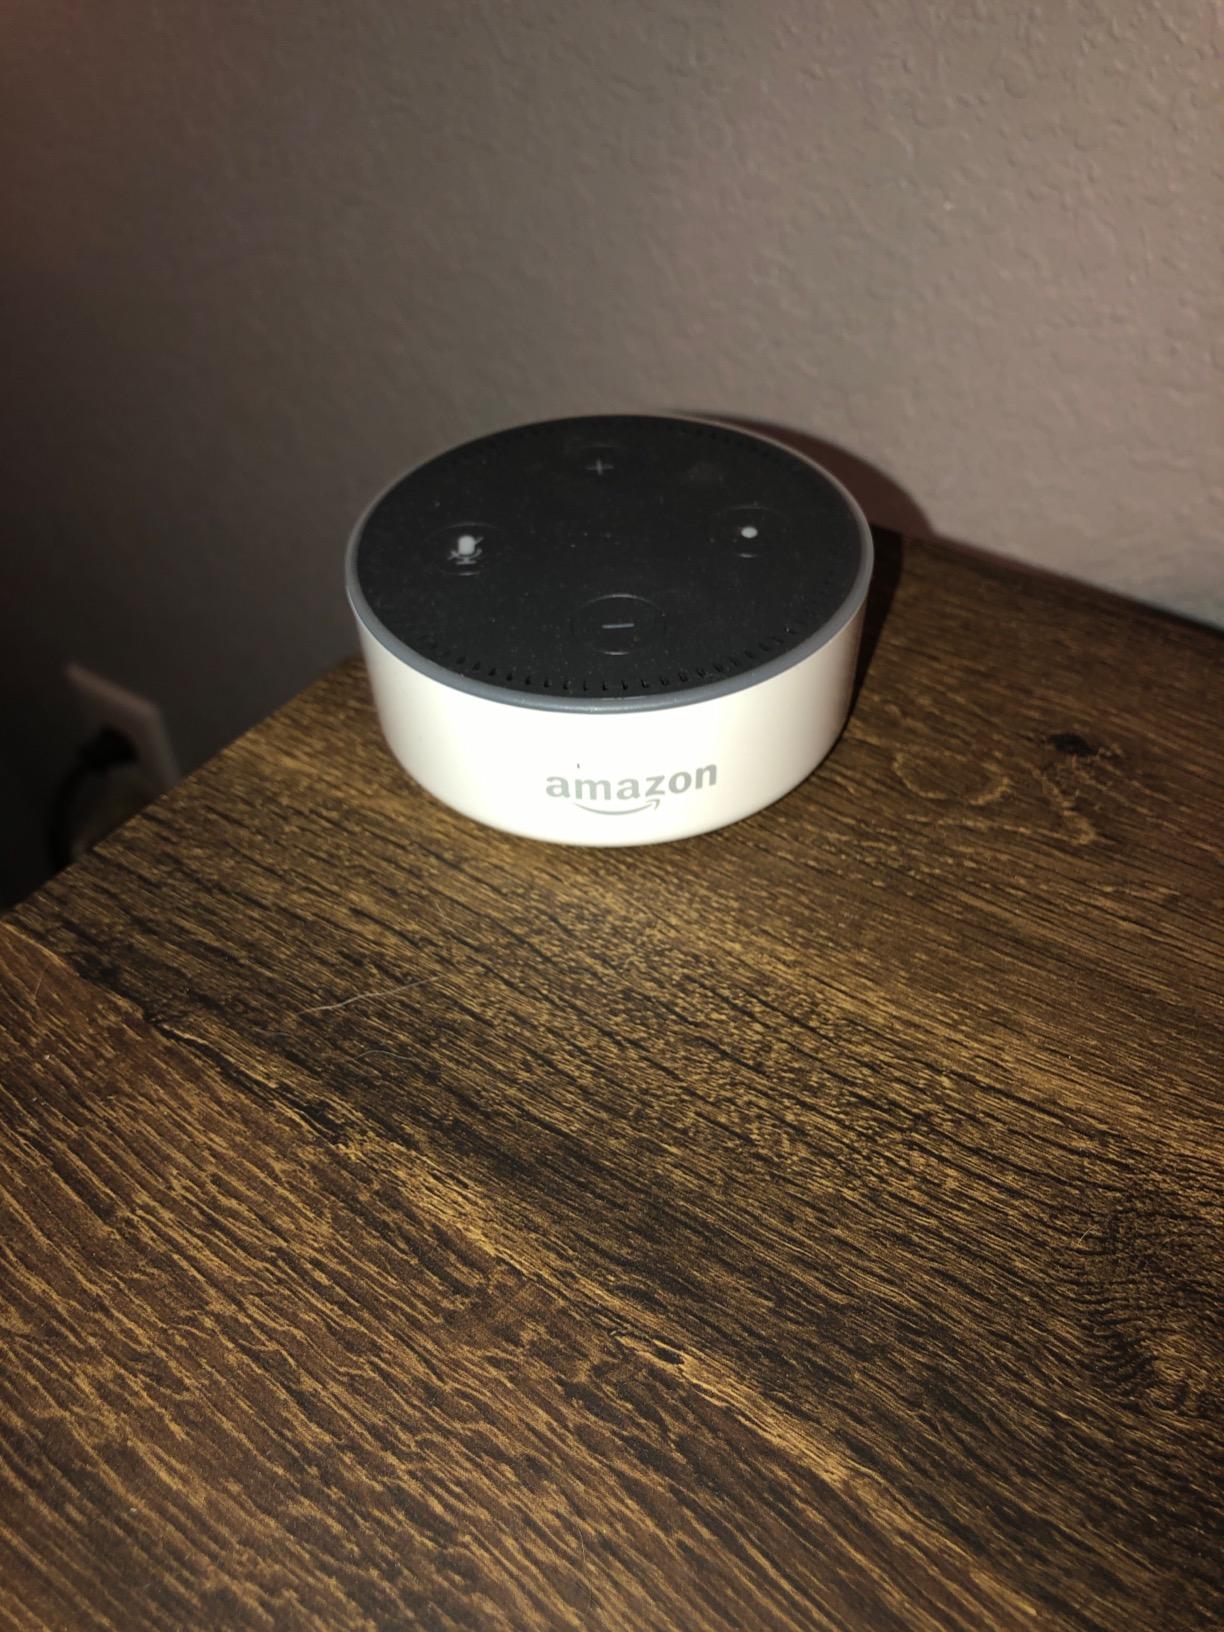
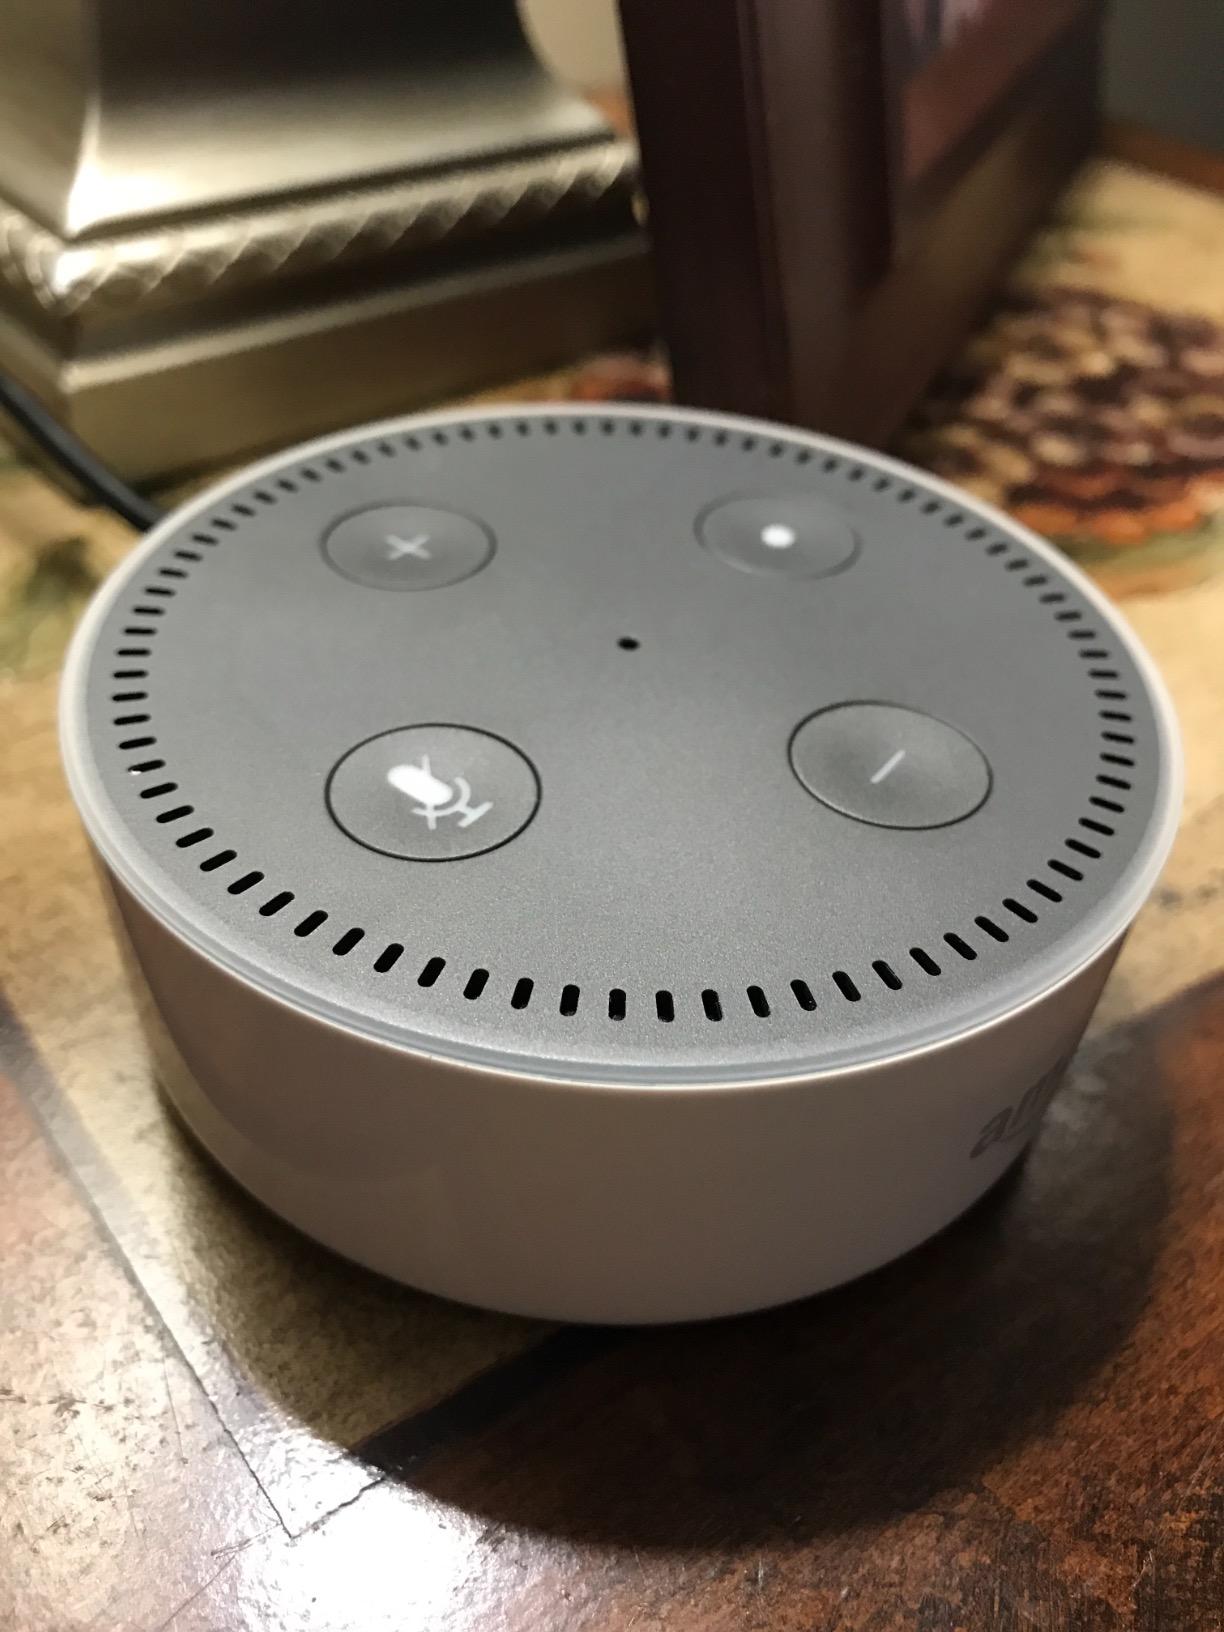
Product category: speaker
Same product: yes